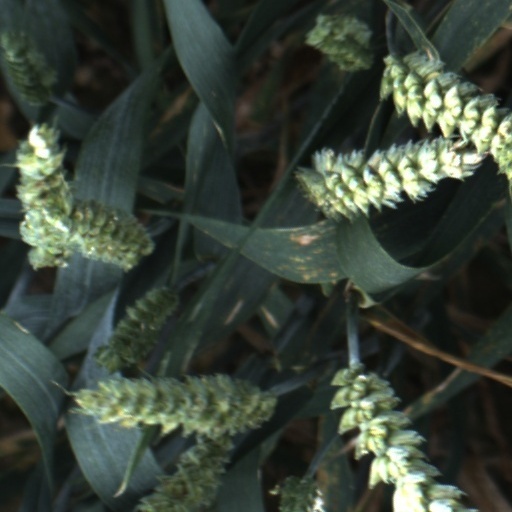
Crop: wheat